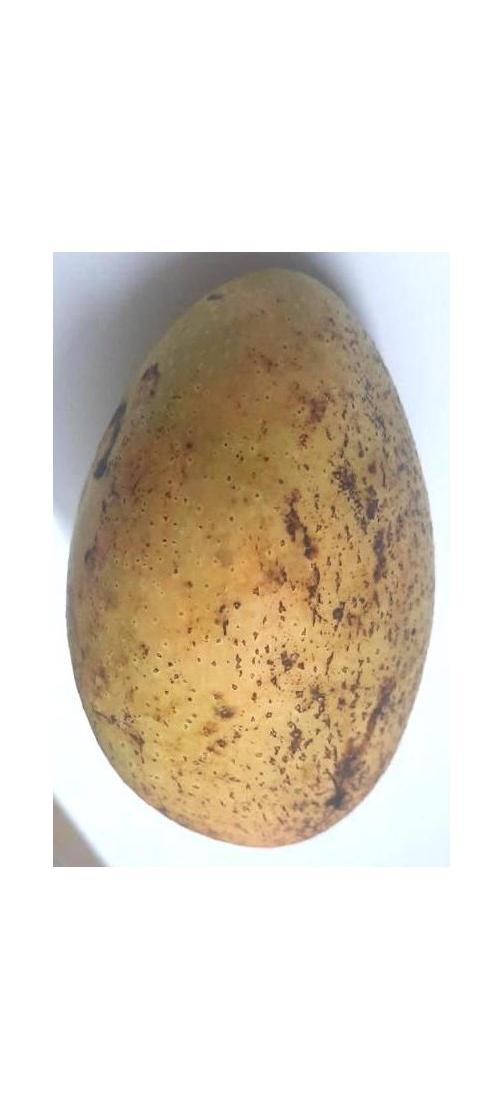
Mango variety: Ashshina Classic